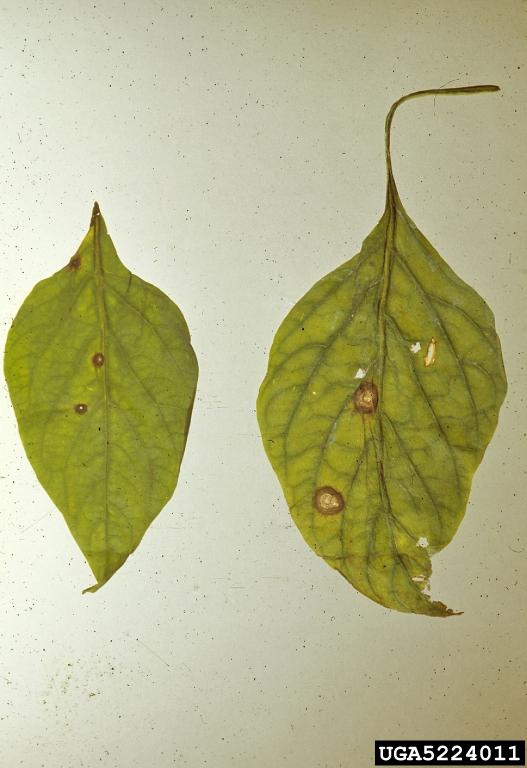
Plant: Bell pepper
Disease: bell pepper frogeye leaf spot